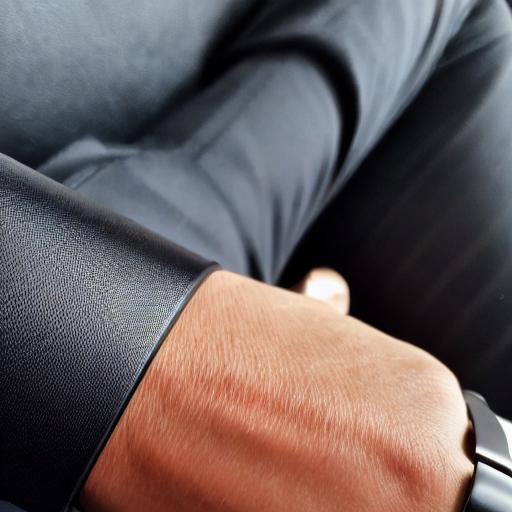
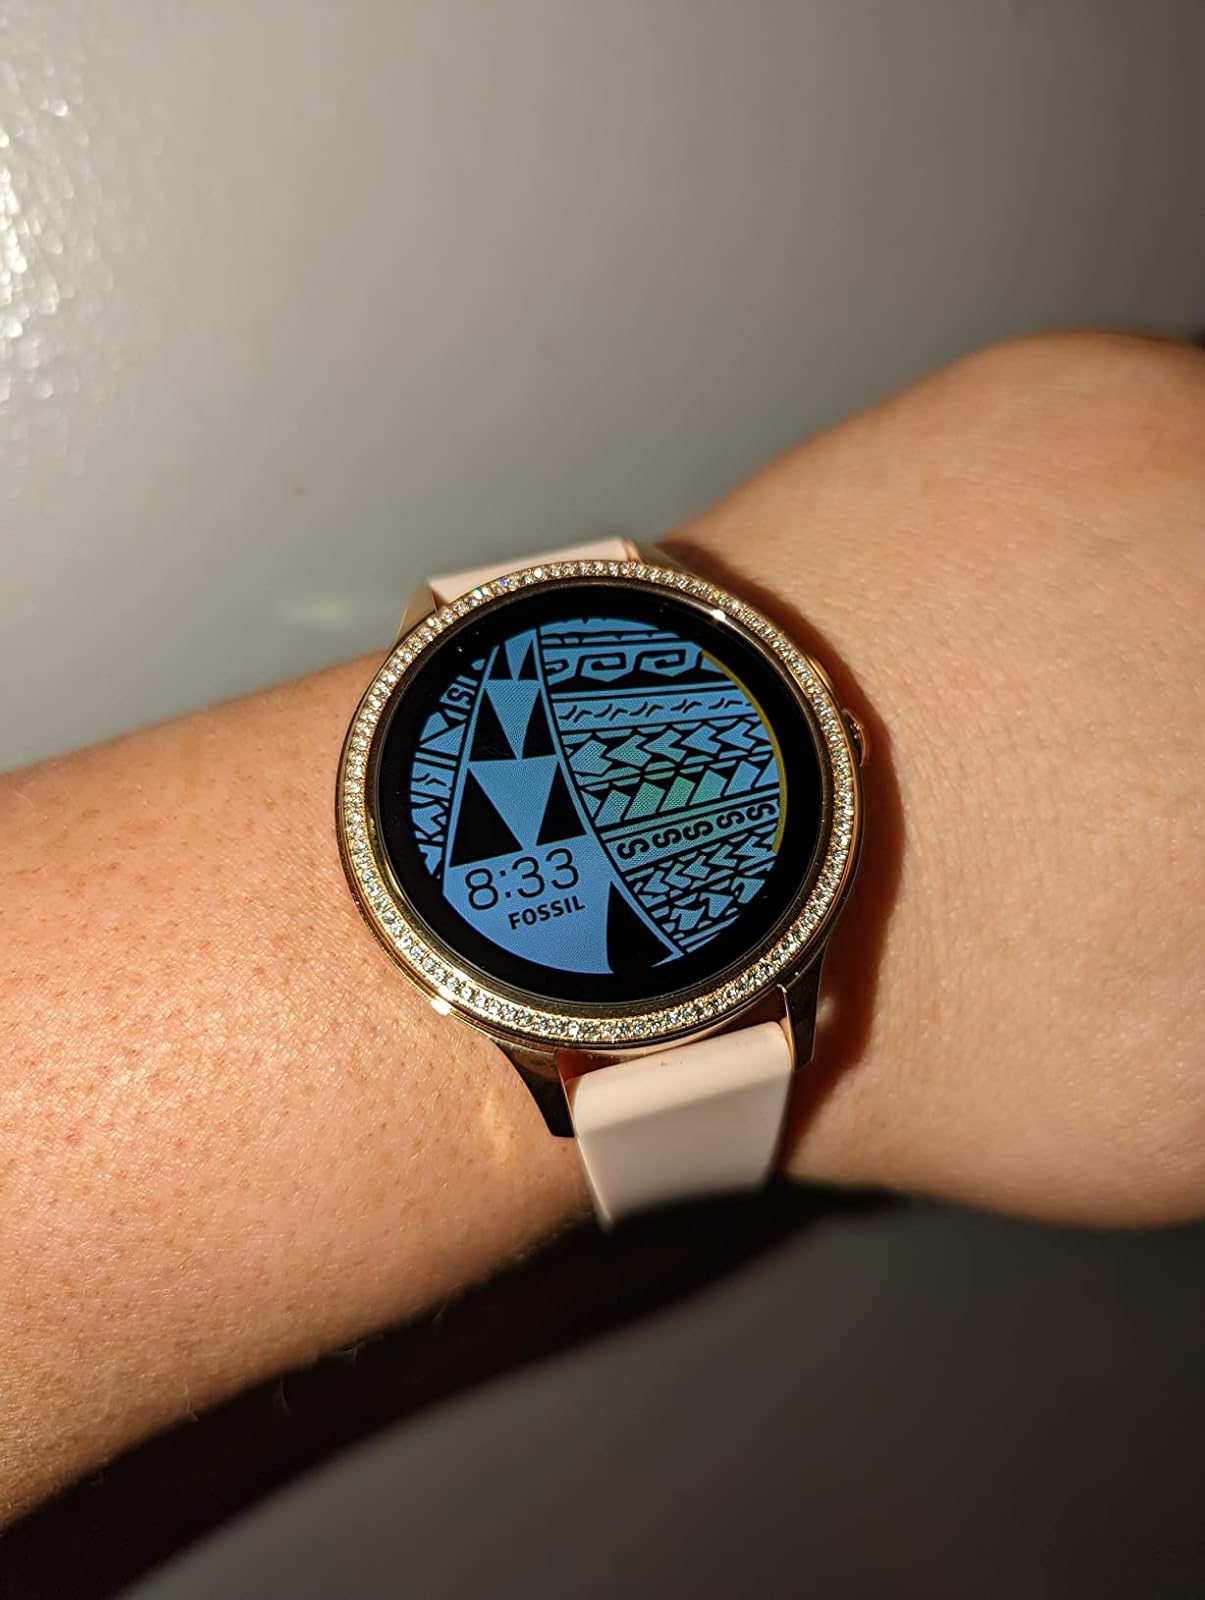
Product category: smartwatch
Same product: no